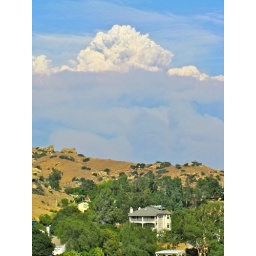
Convection column topped by pyrocumulus clouds created by Station Fire on the afternoon of Aug. 30, 2009.